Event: Nepal Earthquake
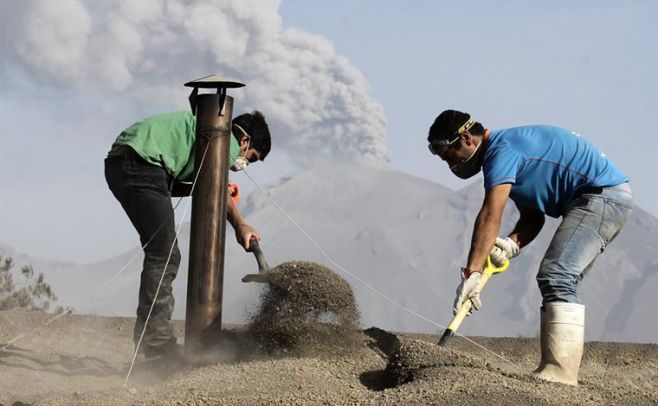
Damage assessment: no_damage